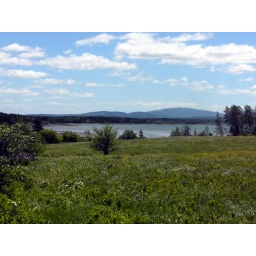
Just another beautiful field near our house